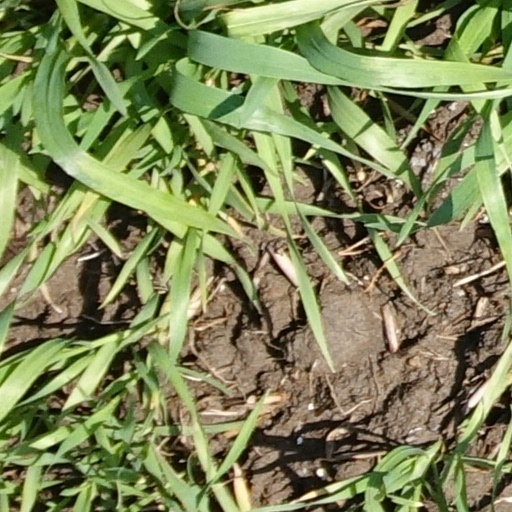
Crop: wheat